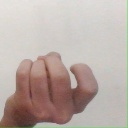
अक्षर: ज